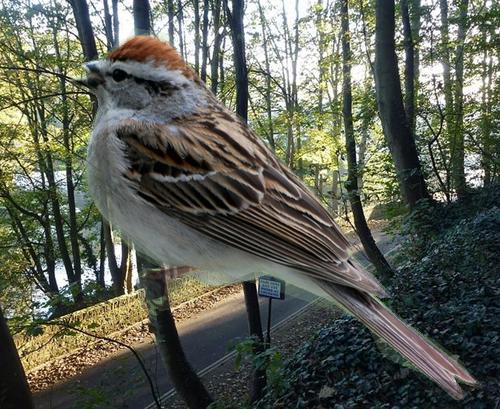
Bird species: Tree_Sparrow
Bird type: landbird
Background: land